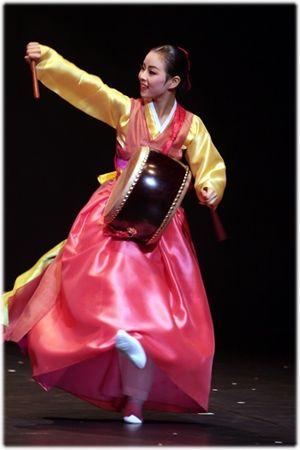
Le buk est un tambour coréen pouvant être de la forme d'une grosse caisse ou plus étendue.